John Kennedy Toole

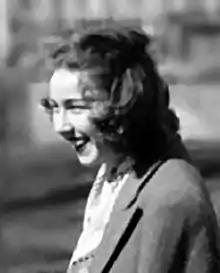
Toole was a lifelong admirer of Southern Gothic fiction writer Flannery O'Connor, and the novel "The Neon Bible" he wrote in high school is said to resemble her writings. Shortly before his suicide, Toole attempted to visit the home of the deceased writer.

Items found in Toole's car show that he drove to California where he visited Hearst Castle and then to Milledgeville, Georgia. Here he most likely attempted to visit Andalusia, the home of deceased writer Flannery O'Connor, although her house was not open to the public. This was succeeded by a drive toward New Orleans. It was during this trip that he stopped outside Biloxi, Mississippi, and died by suicide by running a garden hose from the exhaust pipe in through the window of his car on March 26, 1969. His car and person were clean, and the police officers who found him reported that his face showed no signs of distress. An envelope discovered in the car was marked "to my parents". The suicide note inside the envelope was destroyed by his mother, who later gave varying vague accounts of its details. In one instance she said it expressed his "concerned feeling for her" and later she told a "Times-Picayune" interviewer that the letter was "bizarre and preposterous. Violent. Ill-fated. Nothing. Insane ravings." He was buried at Greenwood Cemetery in New Orleans. A few years earlier, Toole had driven his army buddy David Kubach to the exact spot where he would later die by suicide. As the location was unremarkable, Kubach did not understand why Toole had taken him there. He left his parents a $2,000 life-insurance policy (equivalent to $ in ), several thousand dollars in savings, and his car. Toole's funeral service was private and attended only by his parents and his childhood nursemaid Beulah Matthews. The students and faculty at Dominican College were grief-stricken over Toole's death, and the school held a memorial service for him in the college courtyard. The head of Dominican gave a brief eulogy which, because of the institution's religious beliefs, did not mention the suicide.